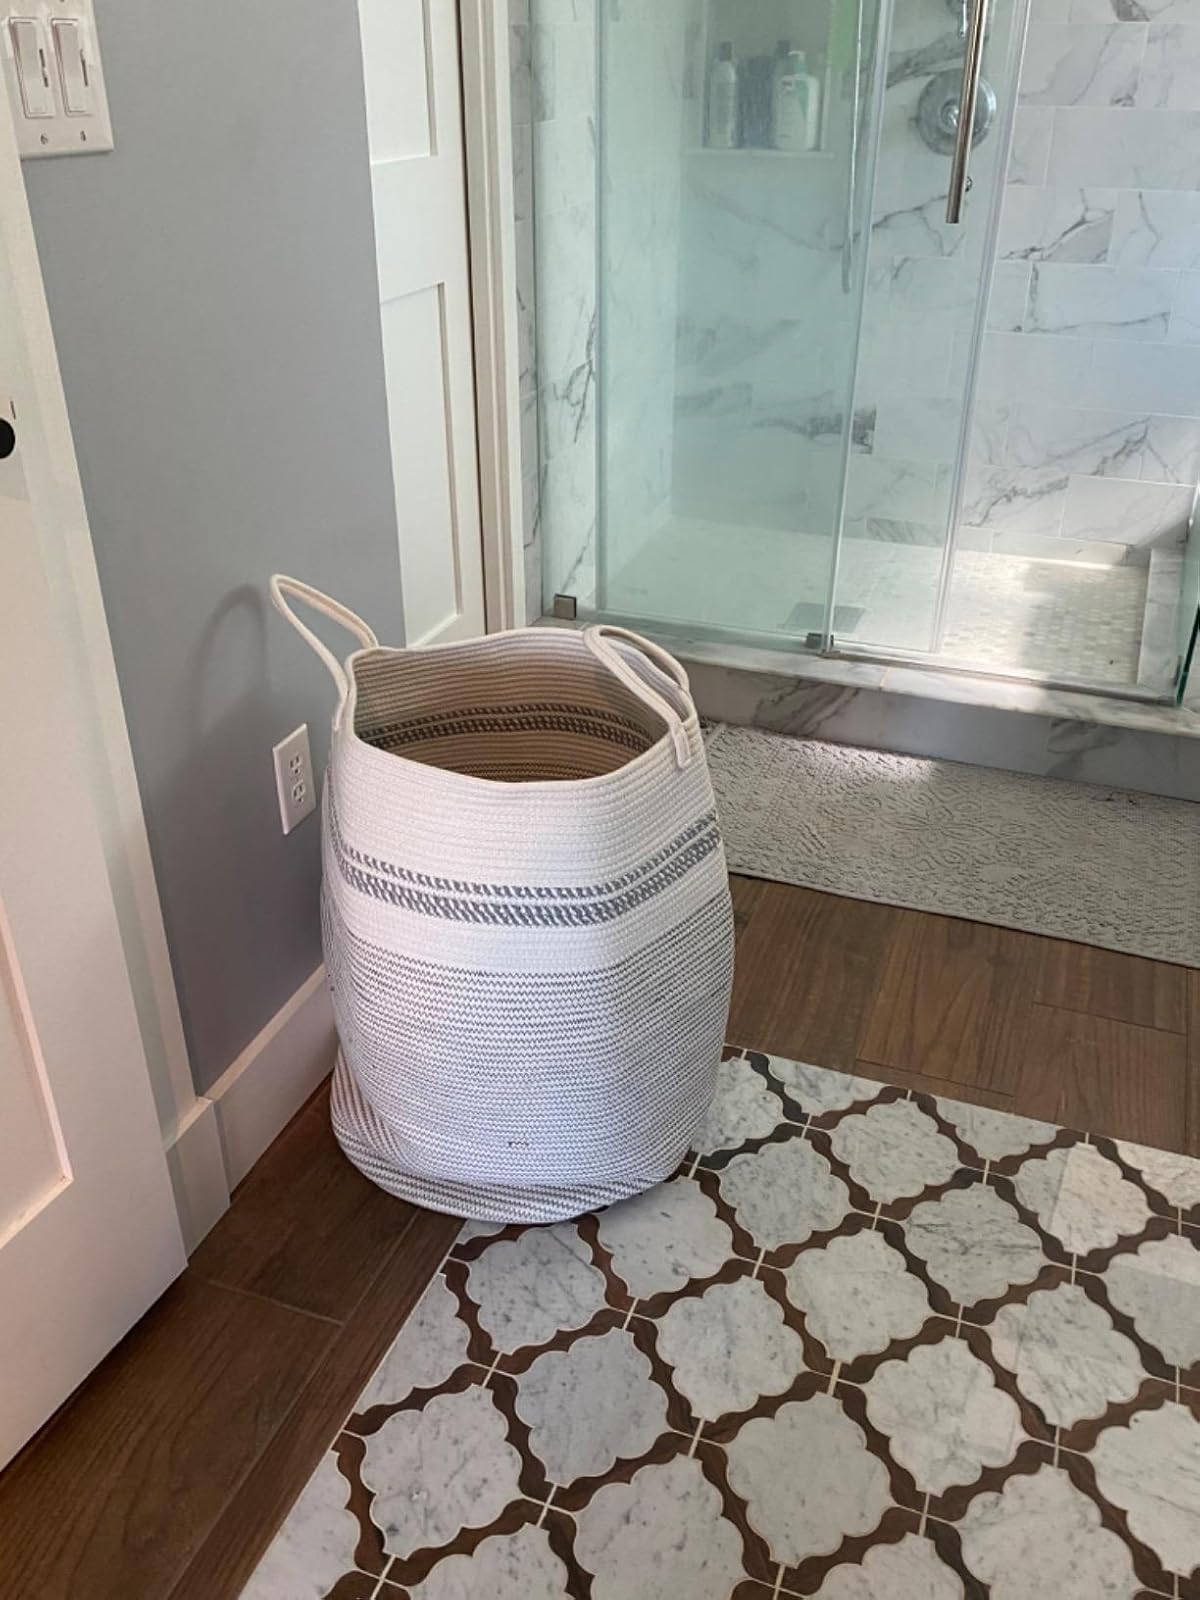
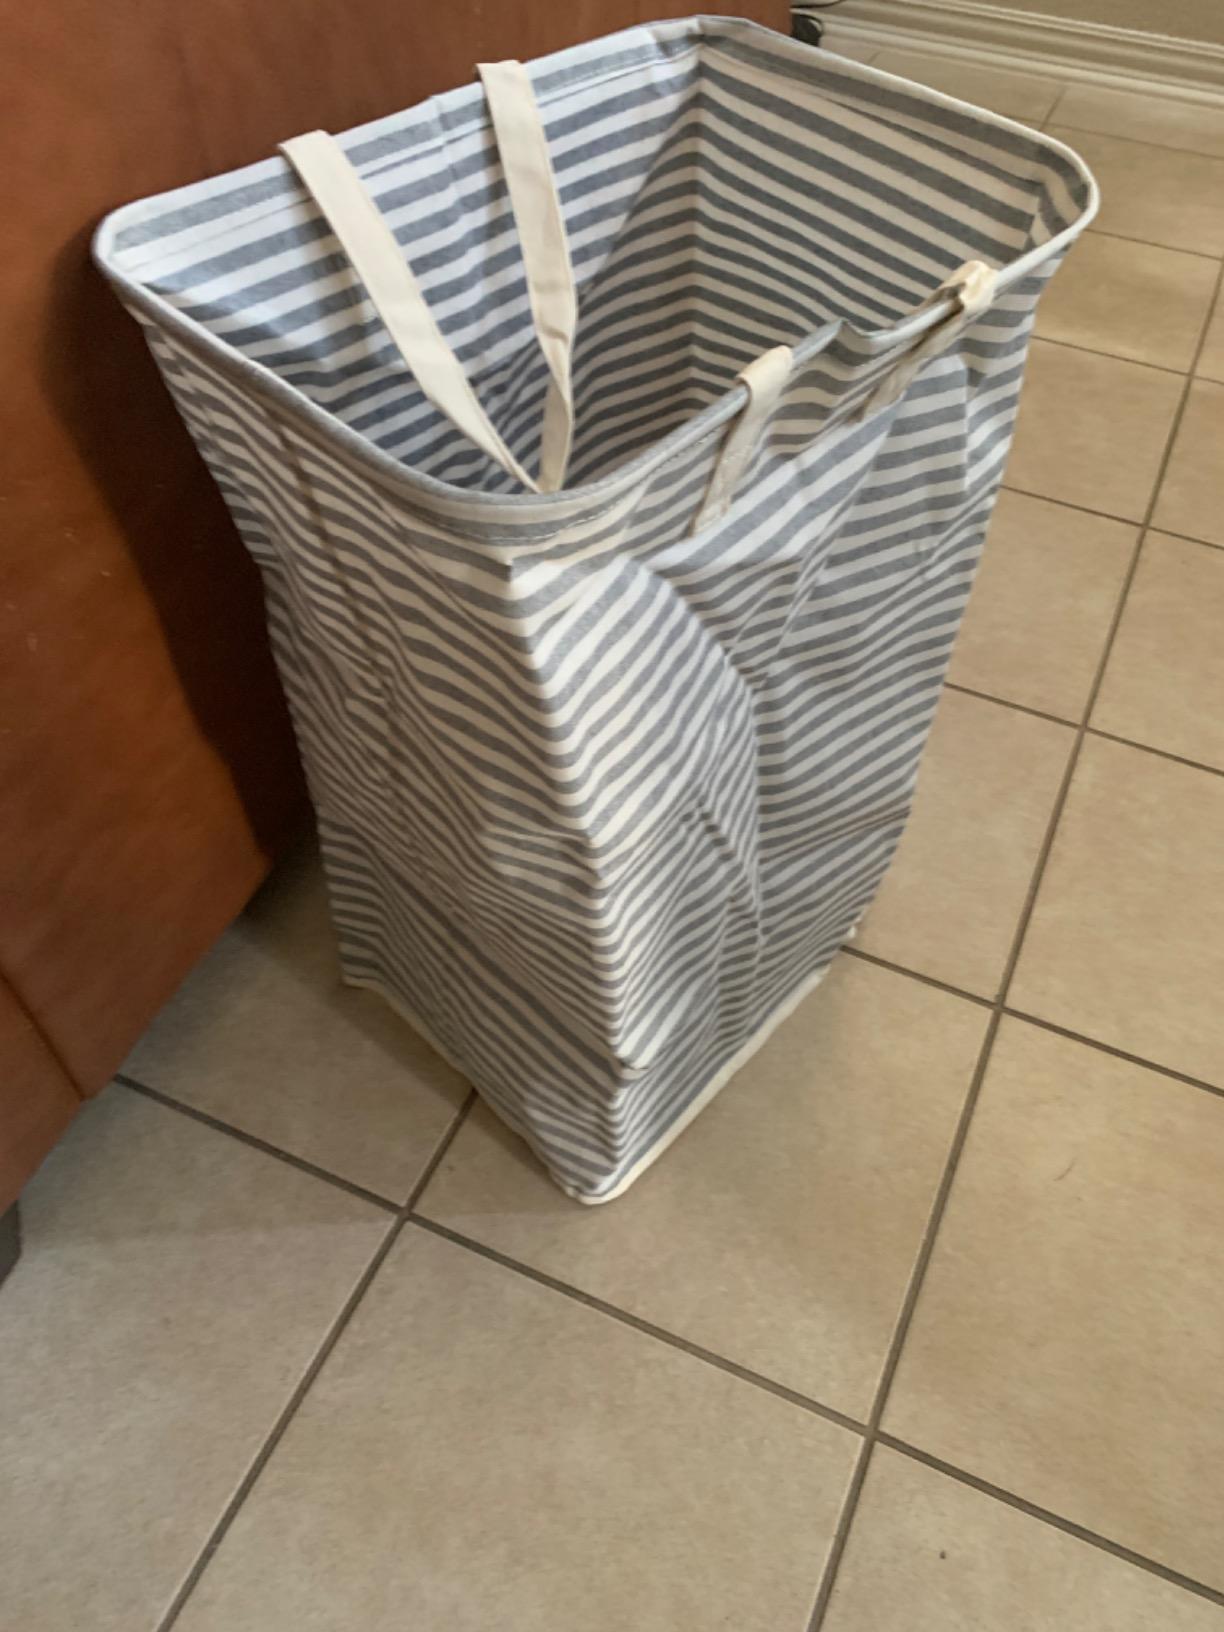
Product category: items_hamper
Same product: no